Sport in Pakistan

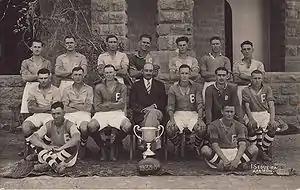
Rugby team of Karachi, c. 1934

Pakistan is known as the manufacturer of the official FIFA World Cup ball. The Pakistan Football Federation (PFF) is the governing body in Pakistan.